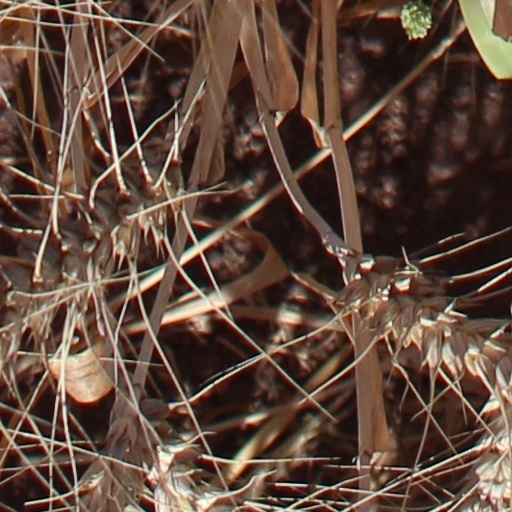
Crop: wheat